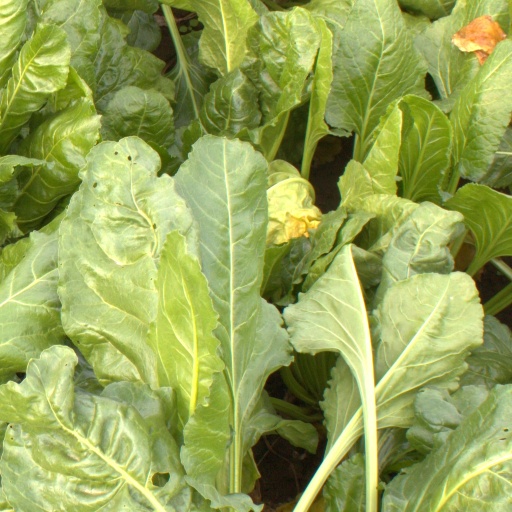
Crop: sugar beet